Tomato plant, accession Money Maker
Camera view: vertical (180 deg); turntable rotation: 150 degrees
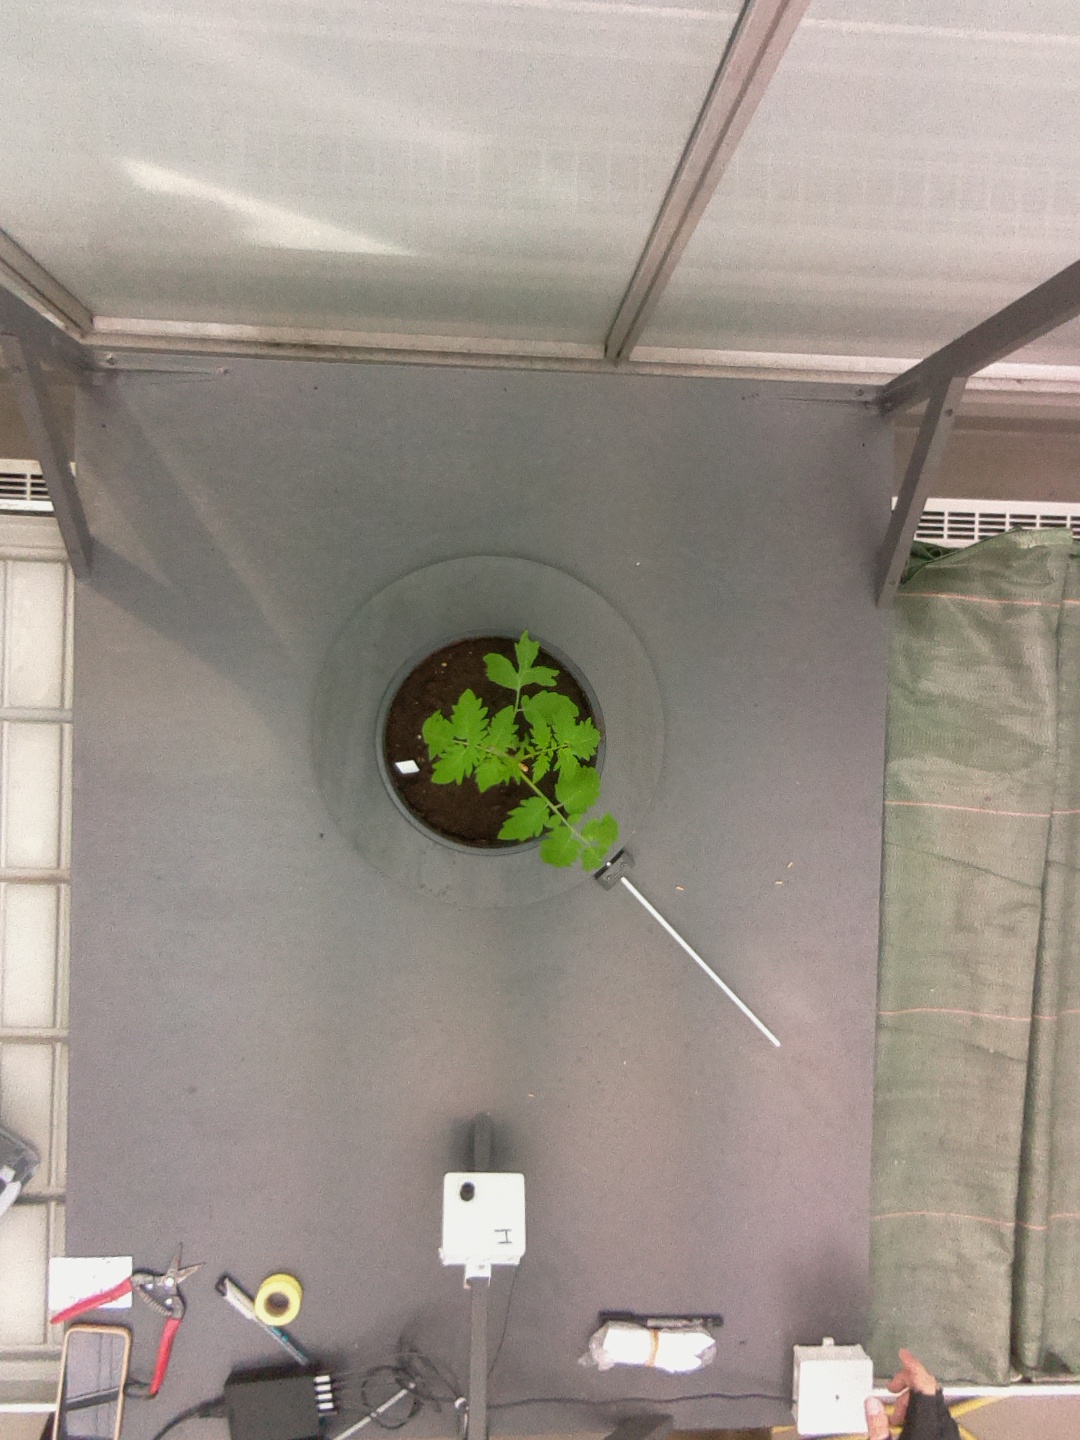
BBCH growth stage 13: 6 of true leaves visible